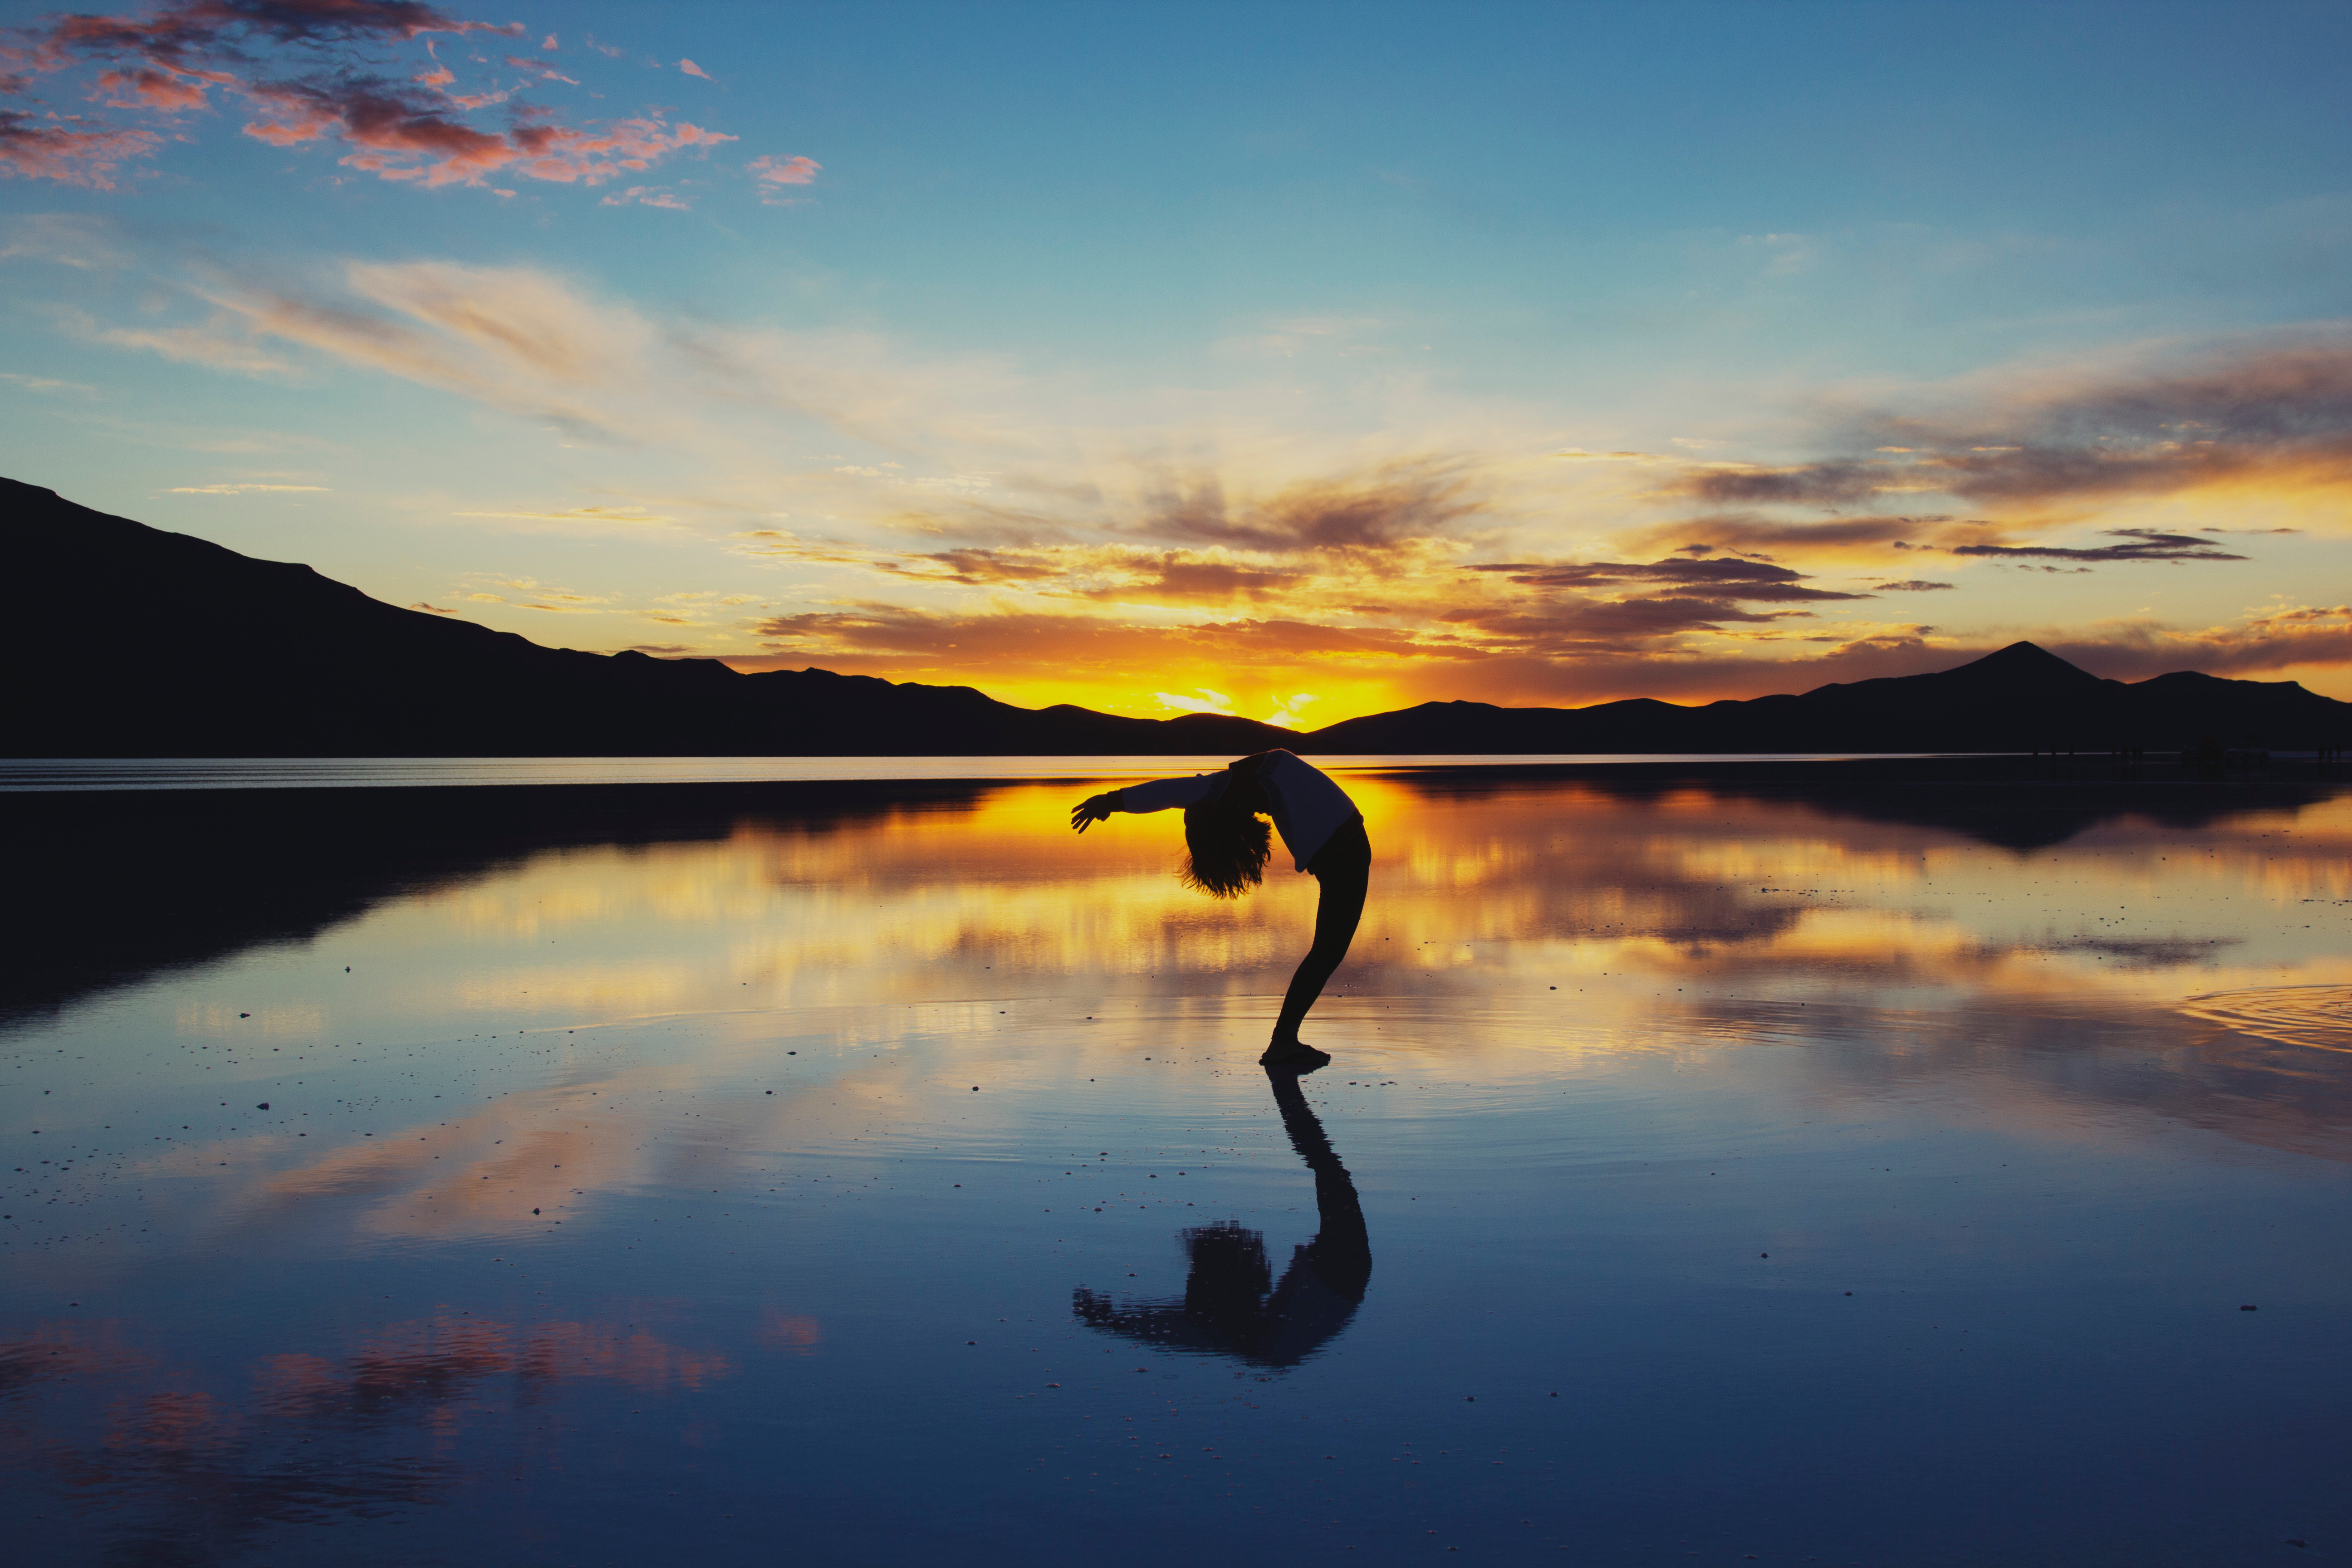
sea, ocean, cloud, sky, sunrise, sunset, sunlight, morning, lake, dawn, dusk, evening, reflection, yoga